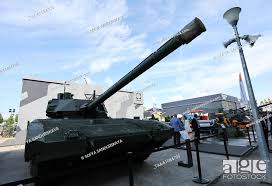
Label: T-14